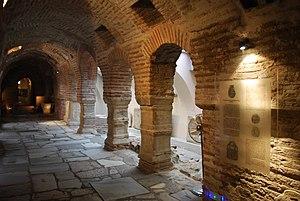
Vue de la crypte de l'église de Saint-Demetreios à Thessalonique.
La basilique Hagios Demetrios de Thessalonique est une église dédiée à saint Dimitri, patron de Thessalonique. Construite dans un style byzantin au VIIᵉ siècle sur l’emplacement d’une première église datant du IVᵉ siècle, elle est l’une des plus grandes églises de Grèce et un des sanctuaires les plus importants de l’Église orthodoxe grecque. Depuis 1988, elle fait partie du patrimoine mondial de l’UNESCO au titre des monuments paléochrétiens et byzantins de Thessalonique.